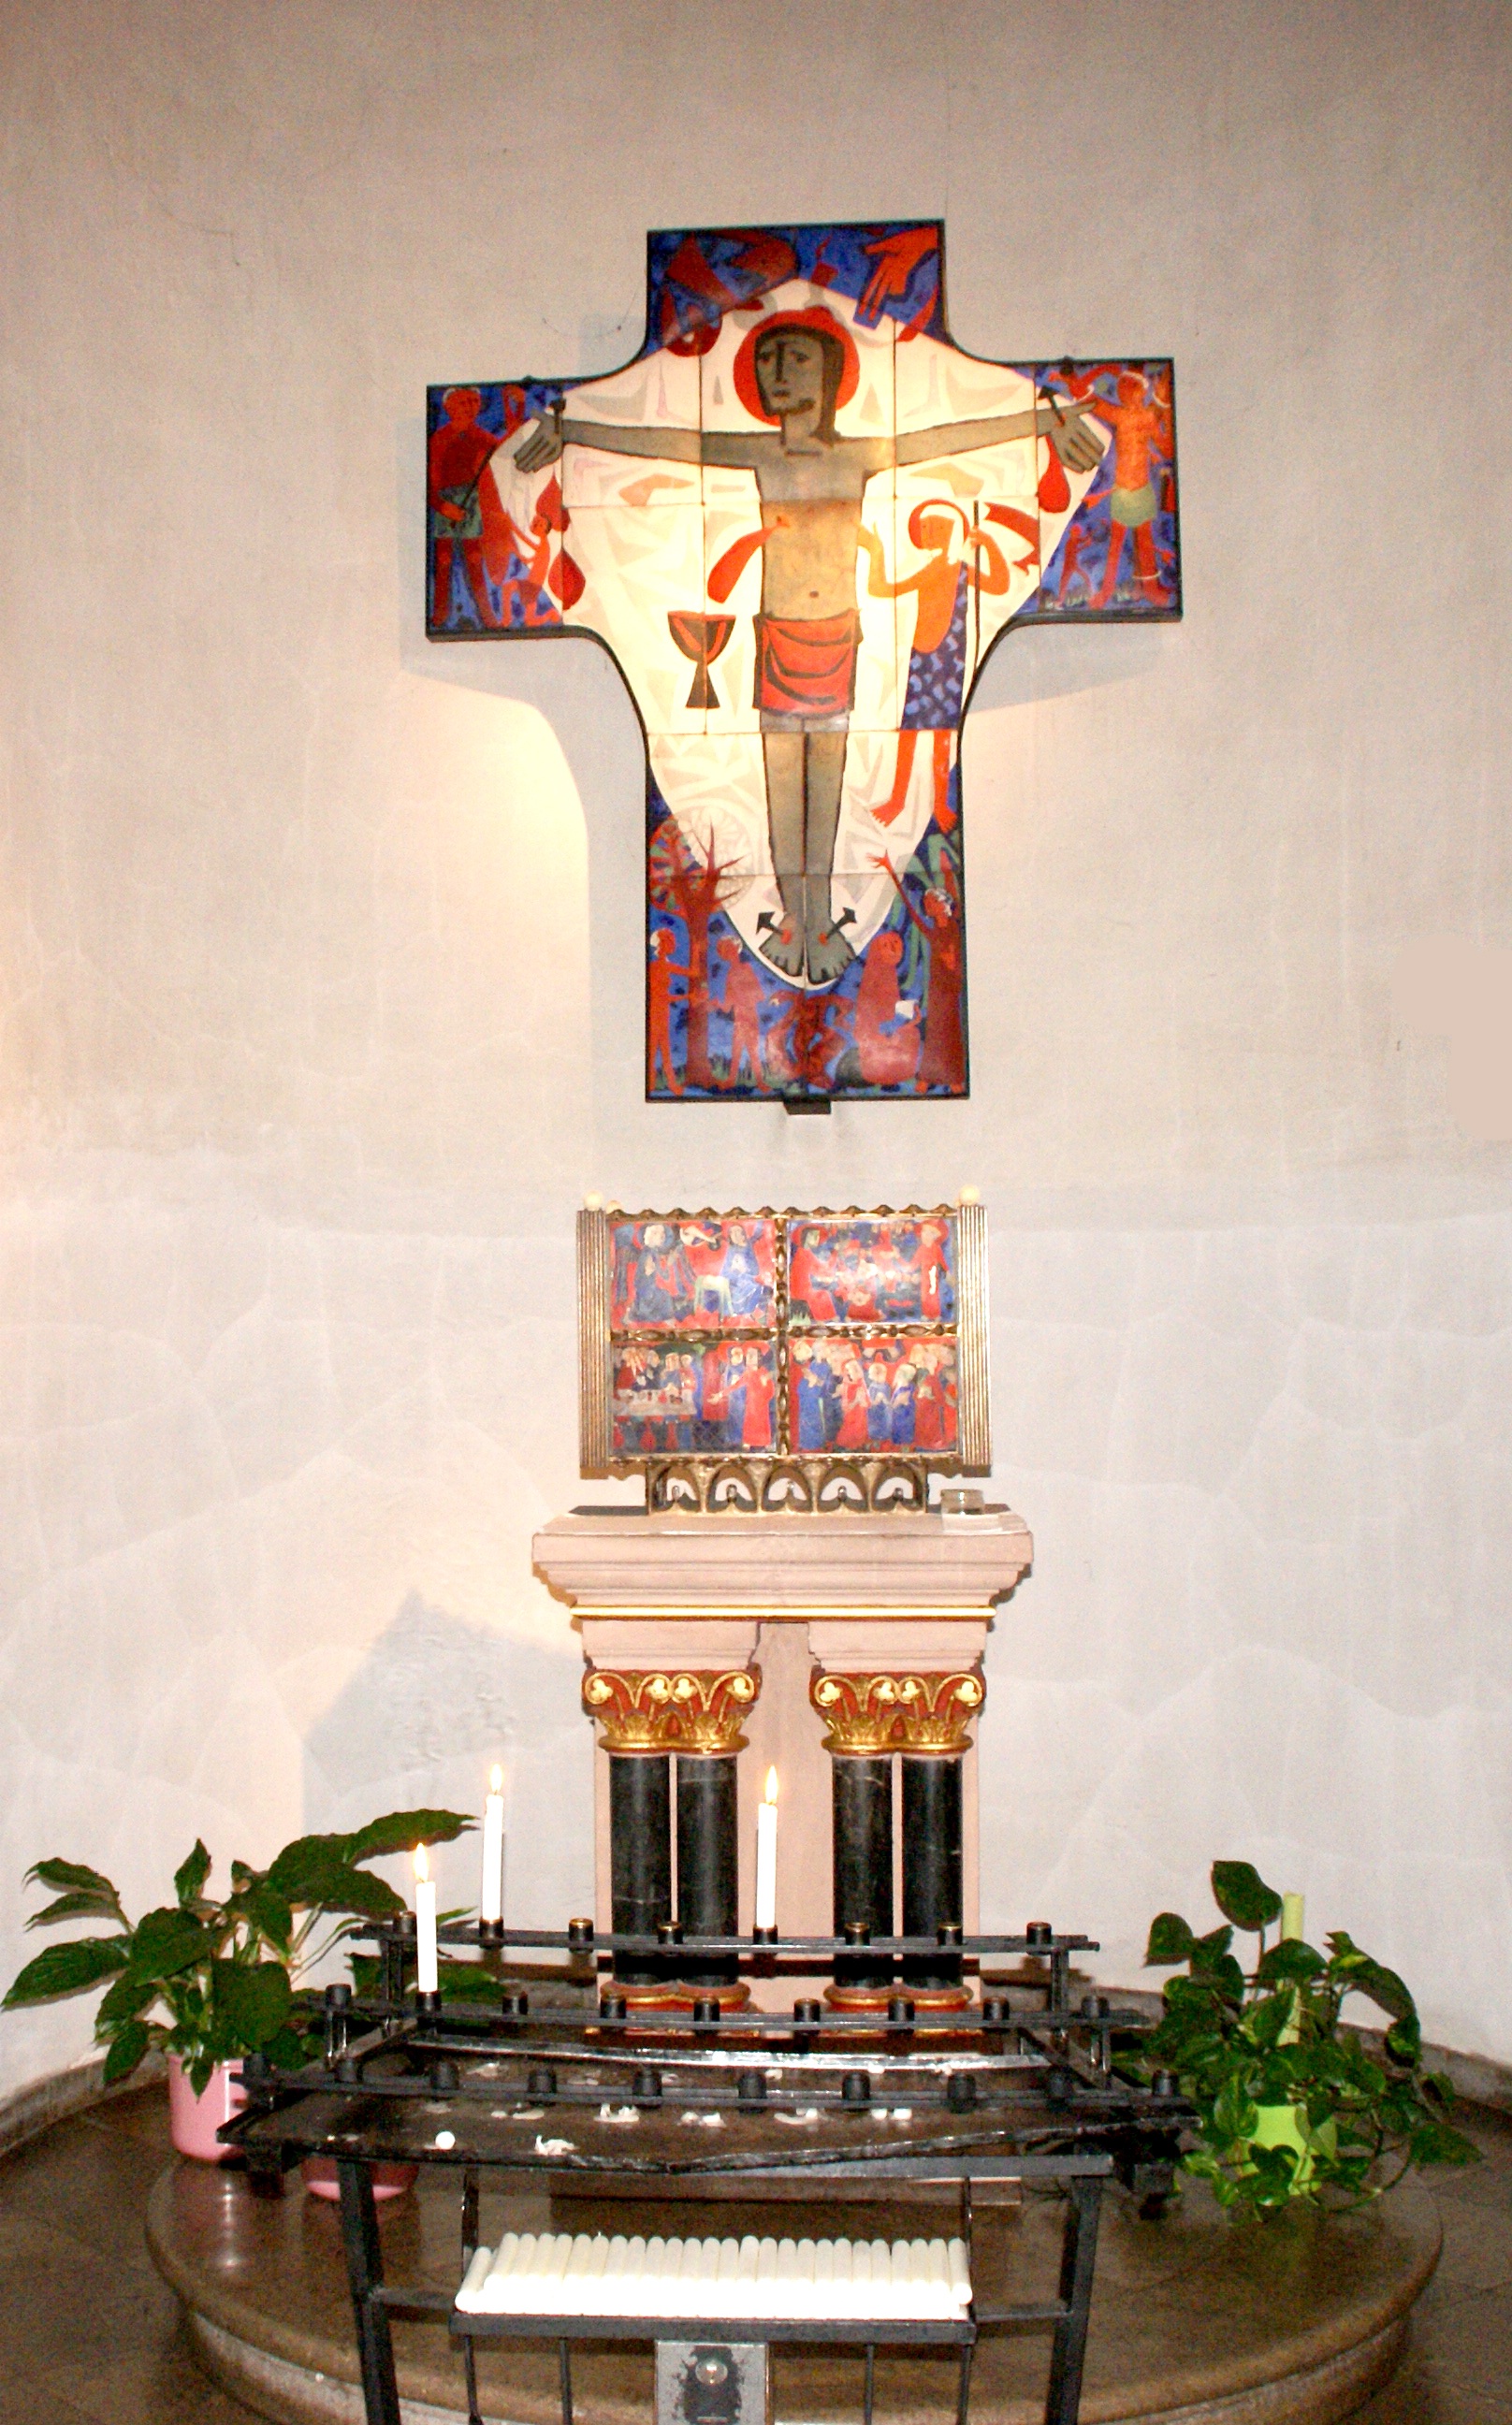
architecture, plant, religion, church, cross, furniture, flowers, catholic, art, altar, faith, christianity, nave, protestant, chistlich